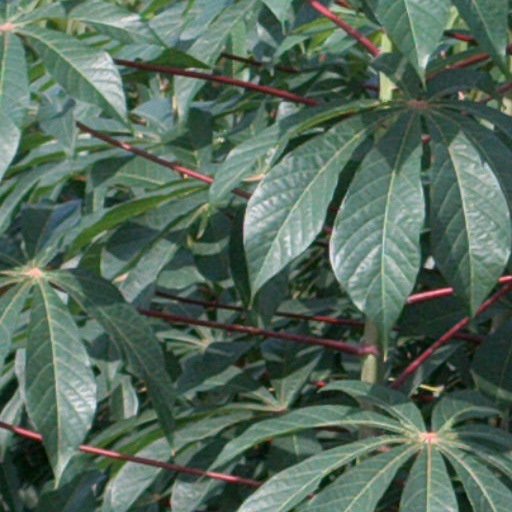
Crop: cassava